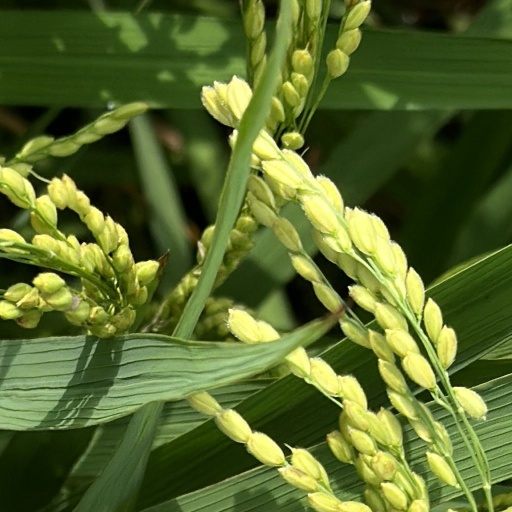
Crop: rice